Kertawijaya

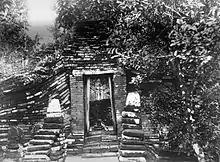
The tomb of Princess of Champa in Trowulan (captured around 1870–1900)

Brawijaya is the name or title of a well-known Majapahit king for modern Javanese people under some manuscripts written in the next era.